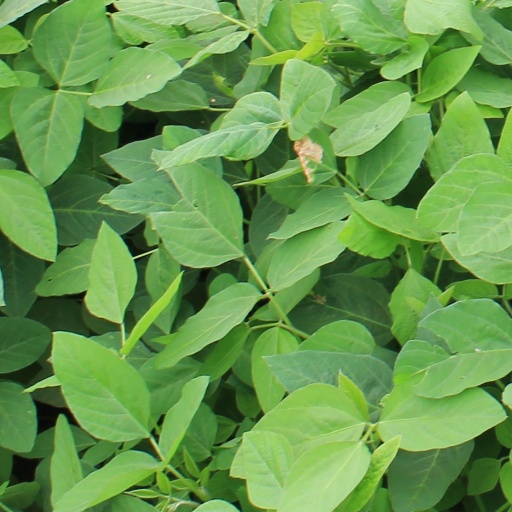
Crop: soybean